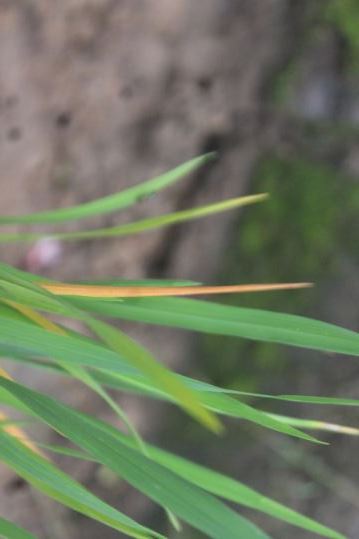
Disease: Tungro